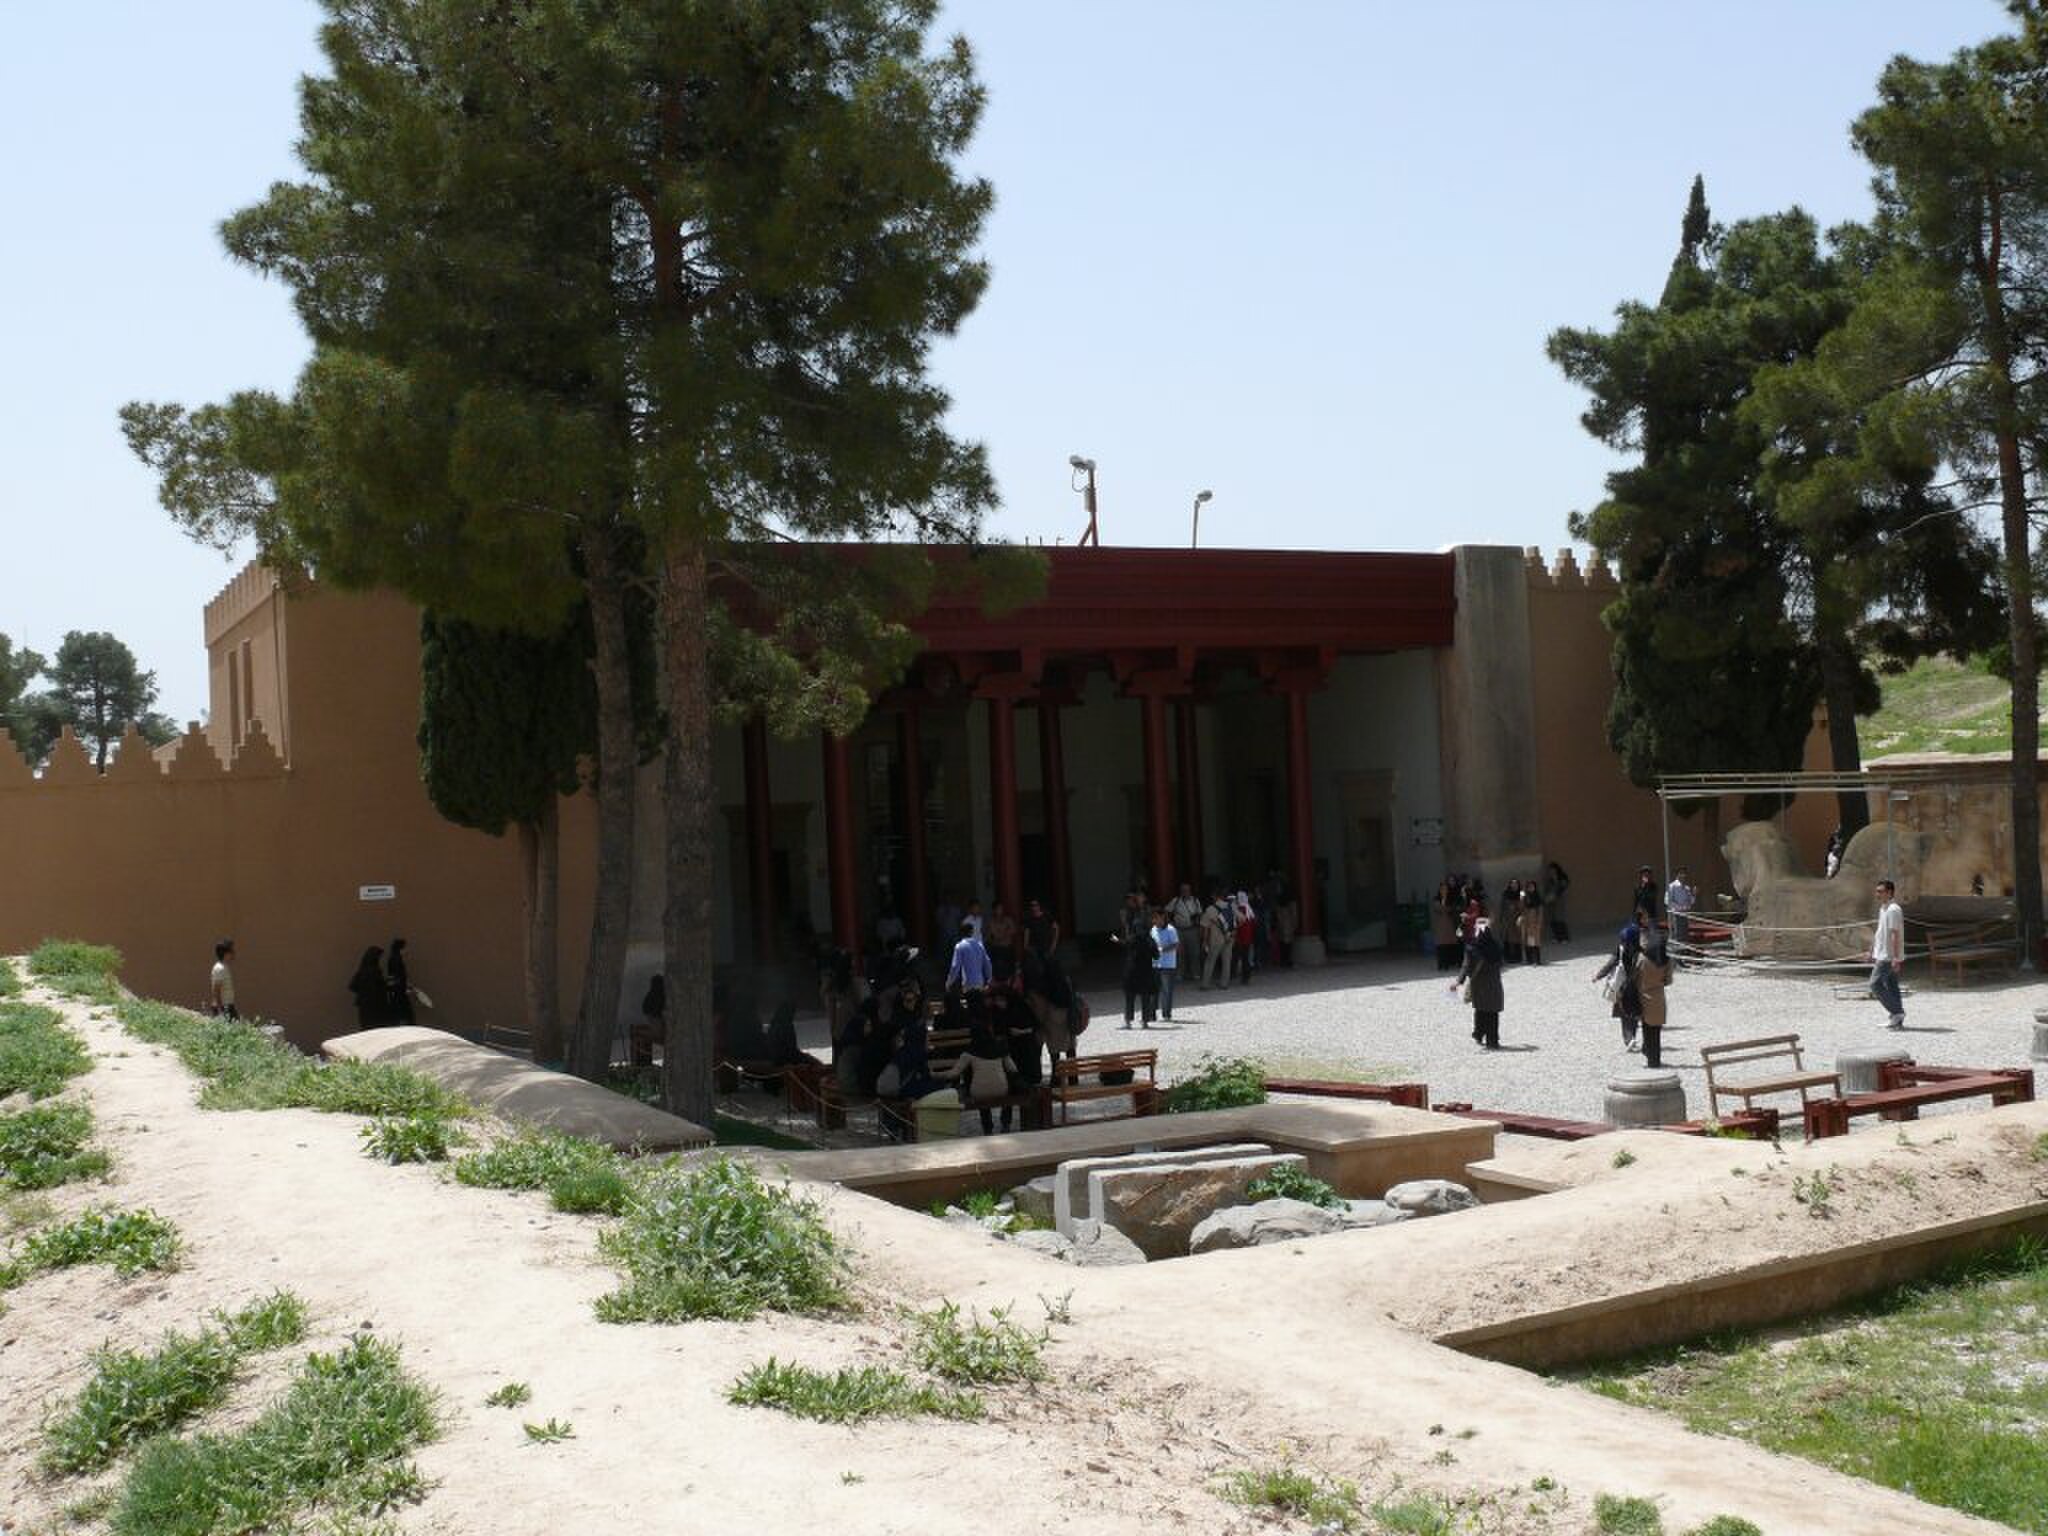
Title: Persepolis Museum
Description: Front view of the Persepolis museum, Iran
Date: 2007-04
Categories: Museum of Persepolis, Self-published work, PD-self